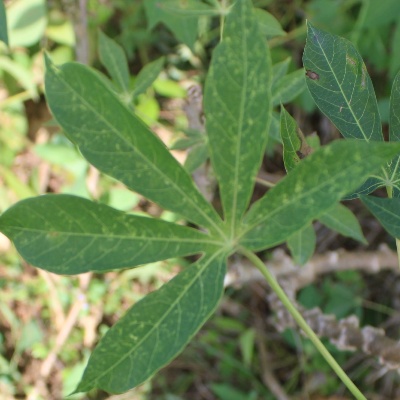
Crop: Cassava
Condition: green mite